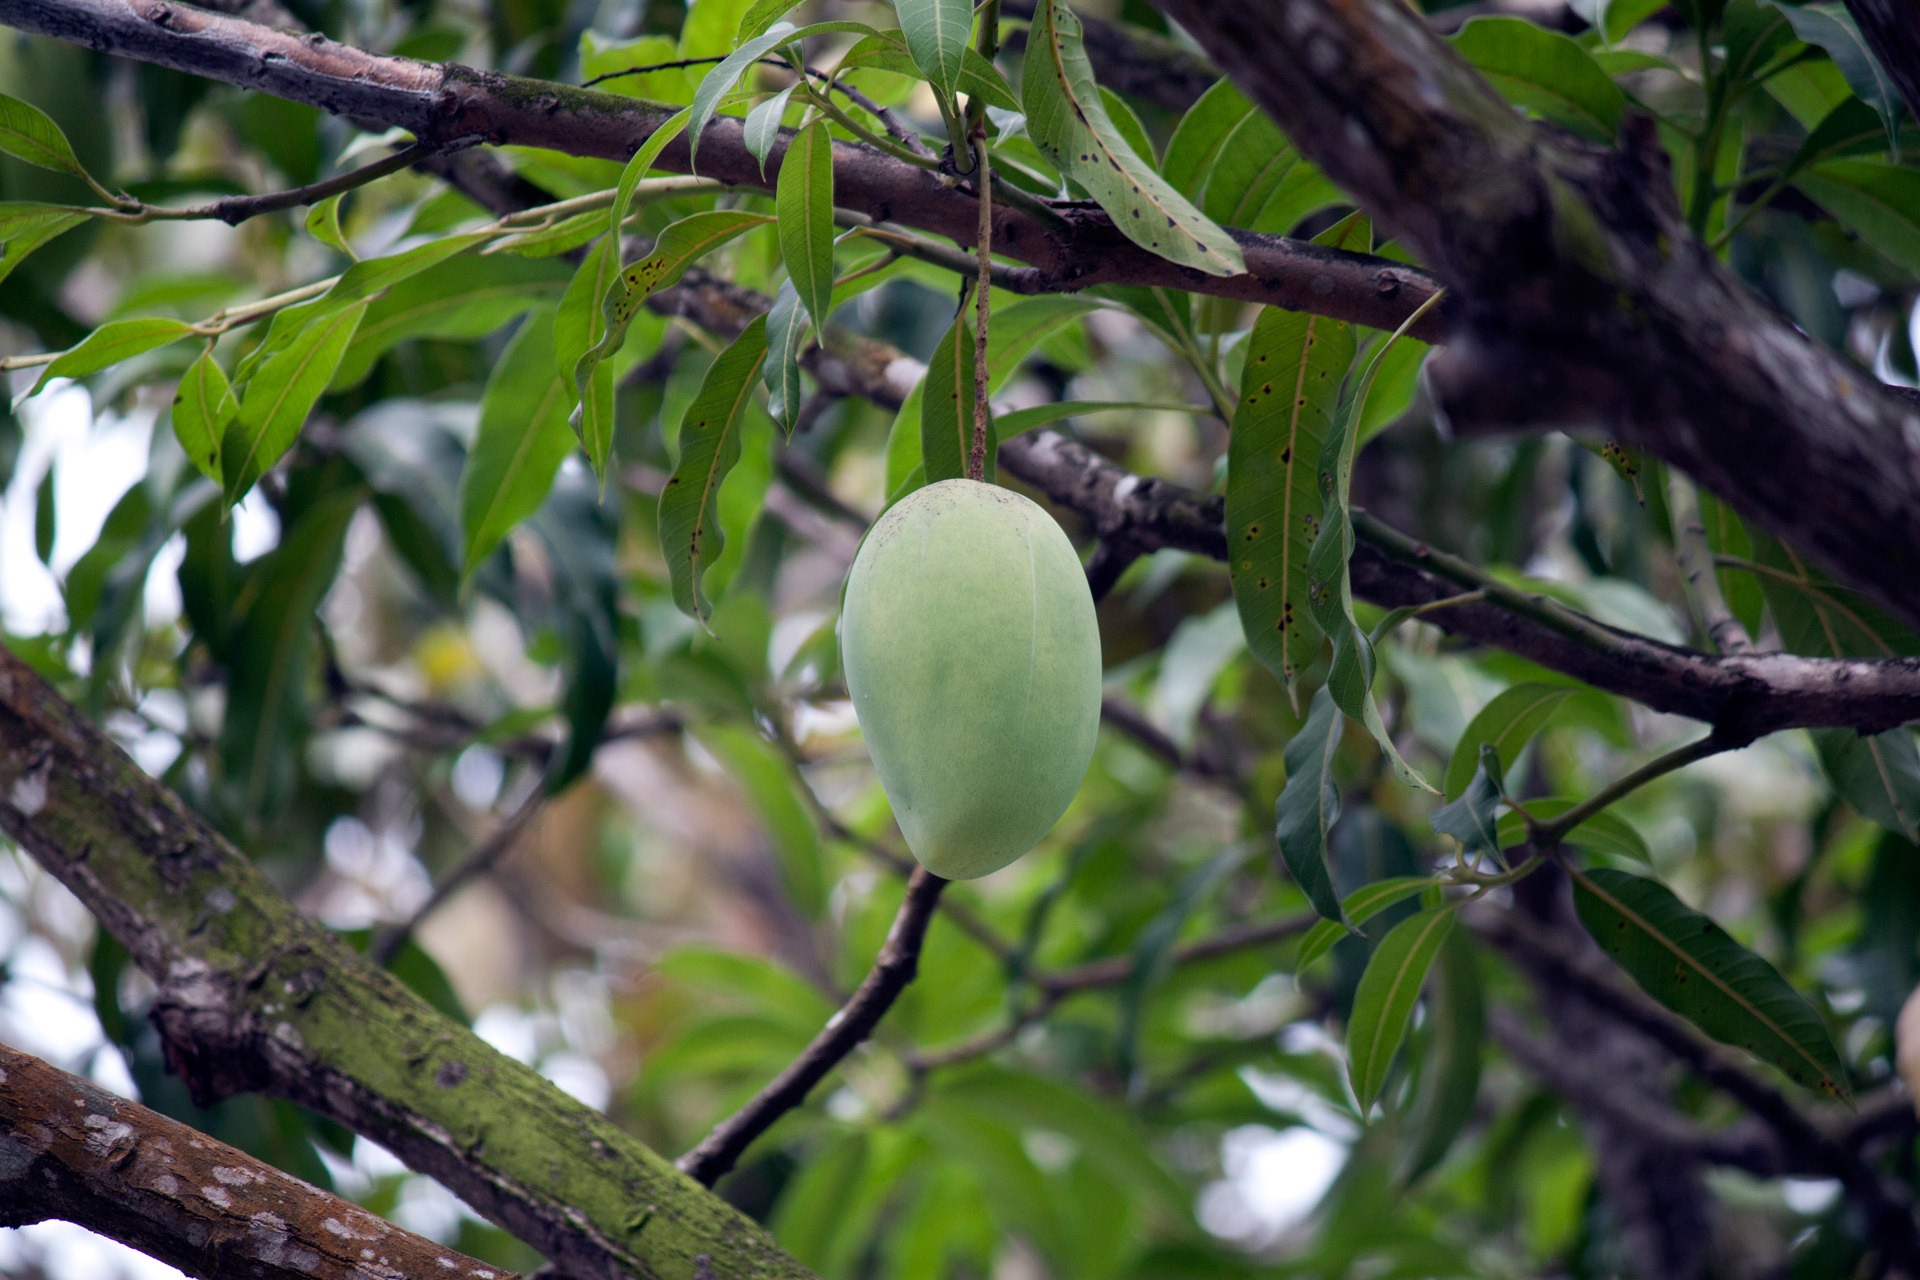
tree, nature, branch, blossom, plant, fruit, leaf, flower, food, green, produce, tropical, natural, fresh, botany, healthy, flora, plants, greenery, trees, leaves, woods, mango, stems, rainforest, branches, wooden, fruits, crops, edible, woody, sour, nutritious, flowering plant, unripe, woody plant, land plant, mangoes